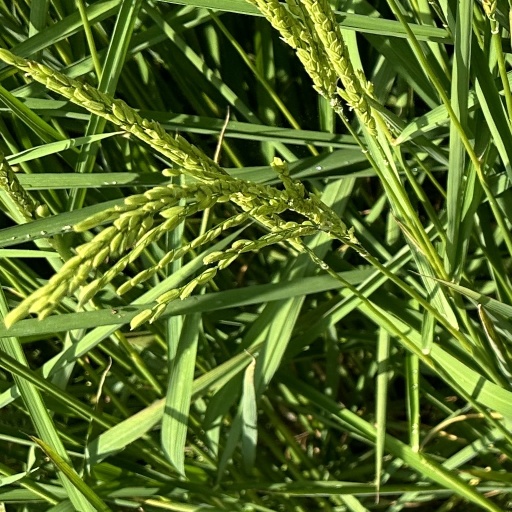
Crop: rice